John Guthrie (bishop of Ross)

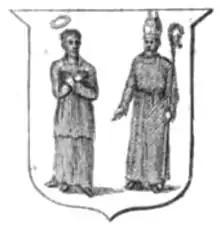
Early modern sketch of the arms of the bishops of Ross.

John Guthrie was a 15th-century Scottish bishop, who was sometime Bishop of Ross, an office based at Fortrose on the Black Isle in Ross.